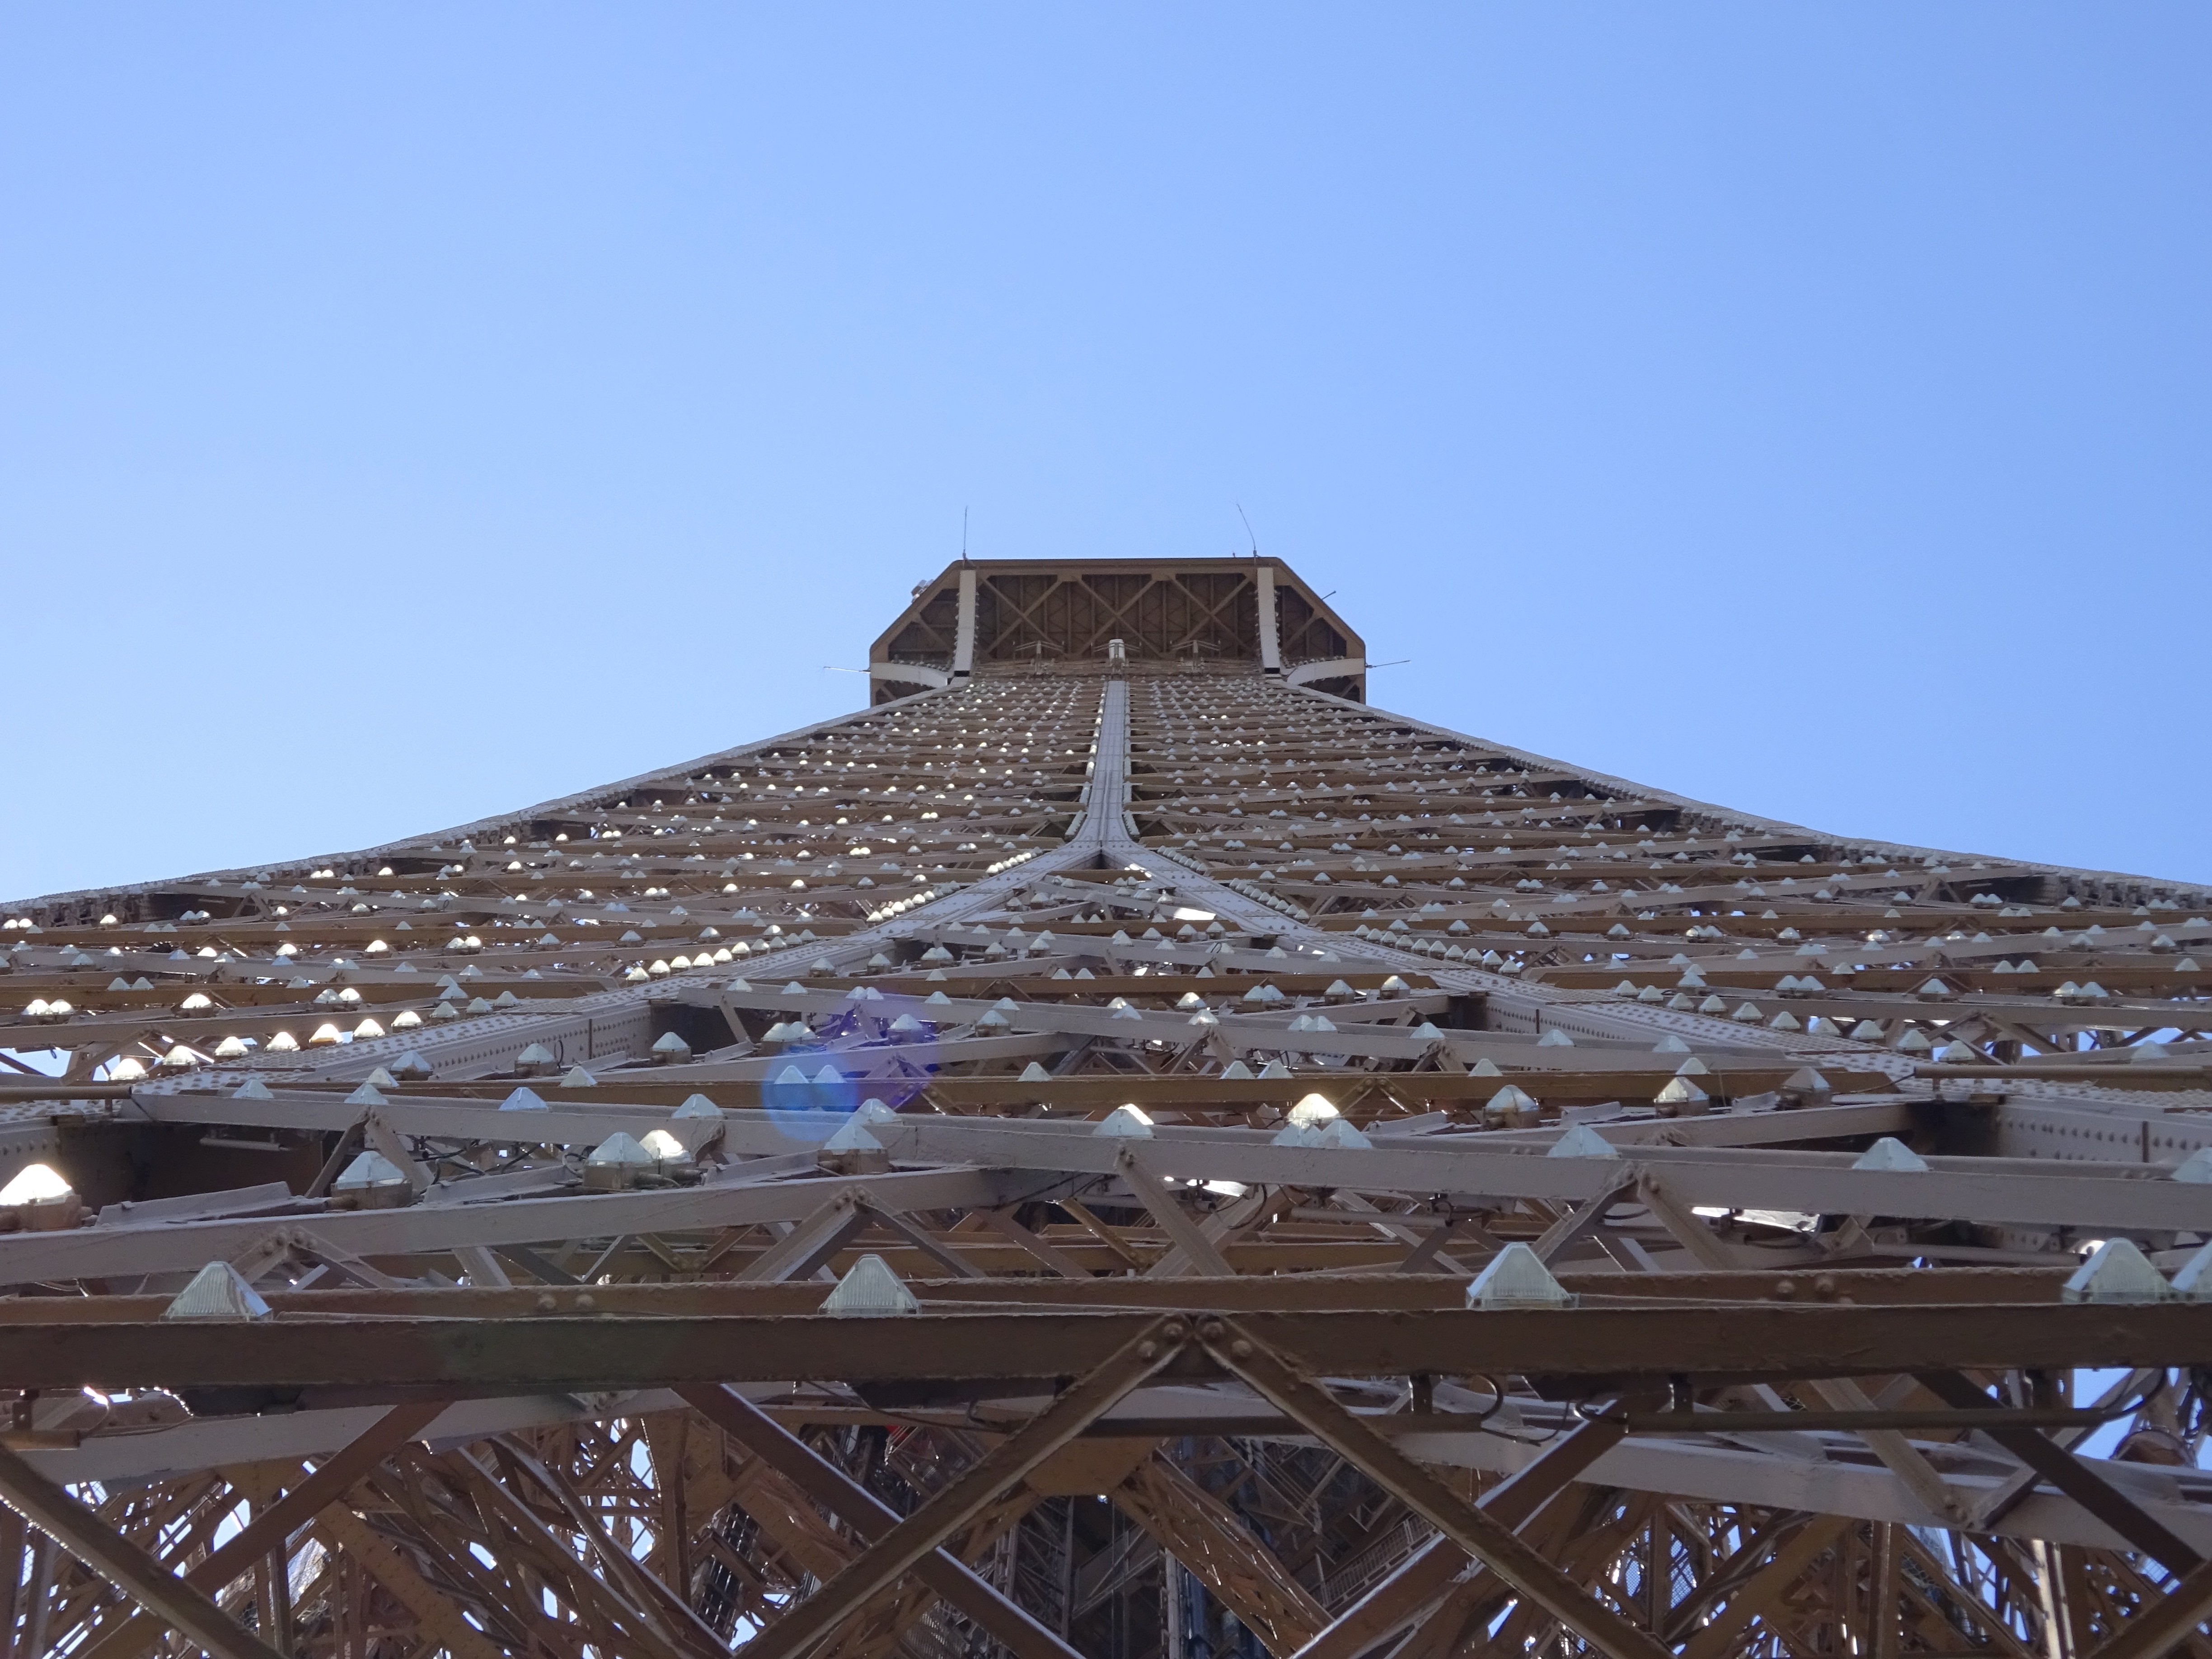
roof, eiffel tower, paris, monument, france, pyramid, landmark, tour eiffel, places of interest, dome, steel structure, ancient history, city of love, outdoor structure